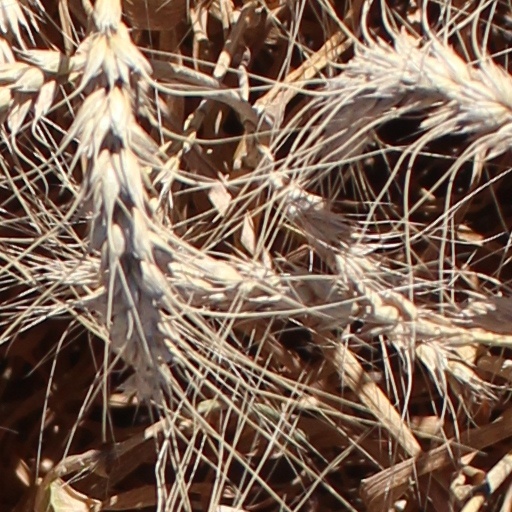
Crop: wheat